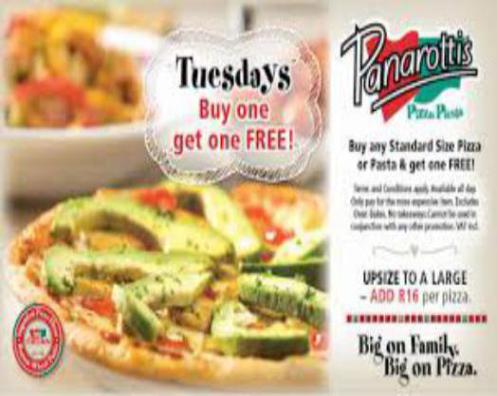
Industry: Food